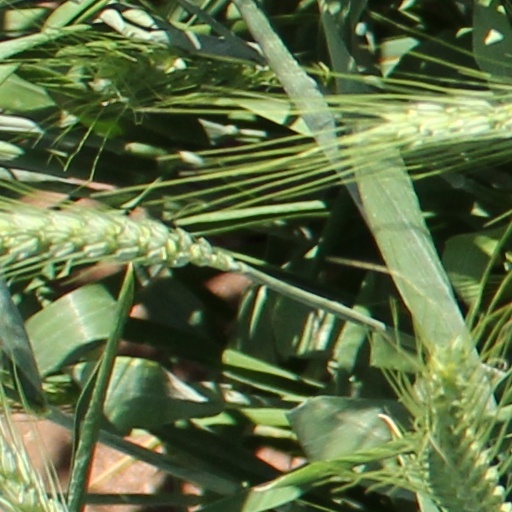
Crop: wheat